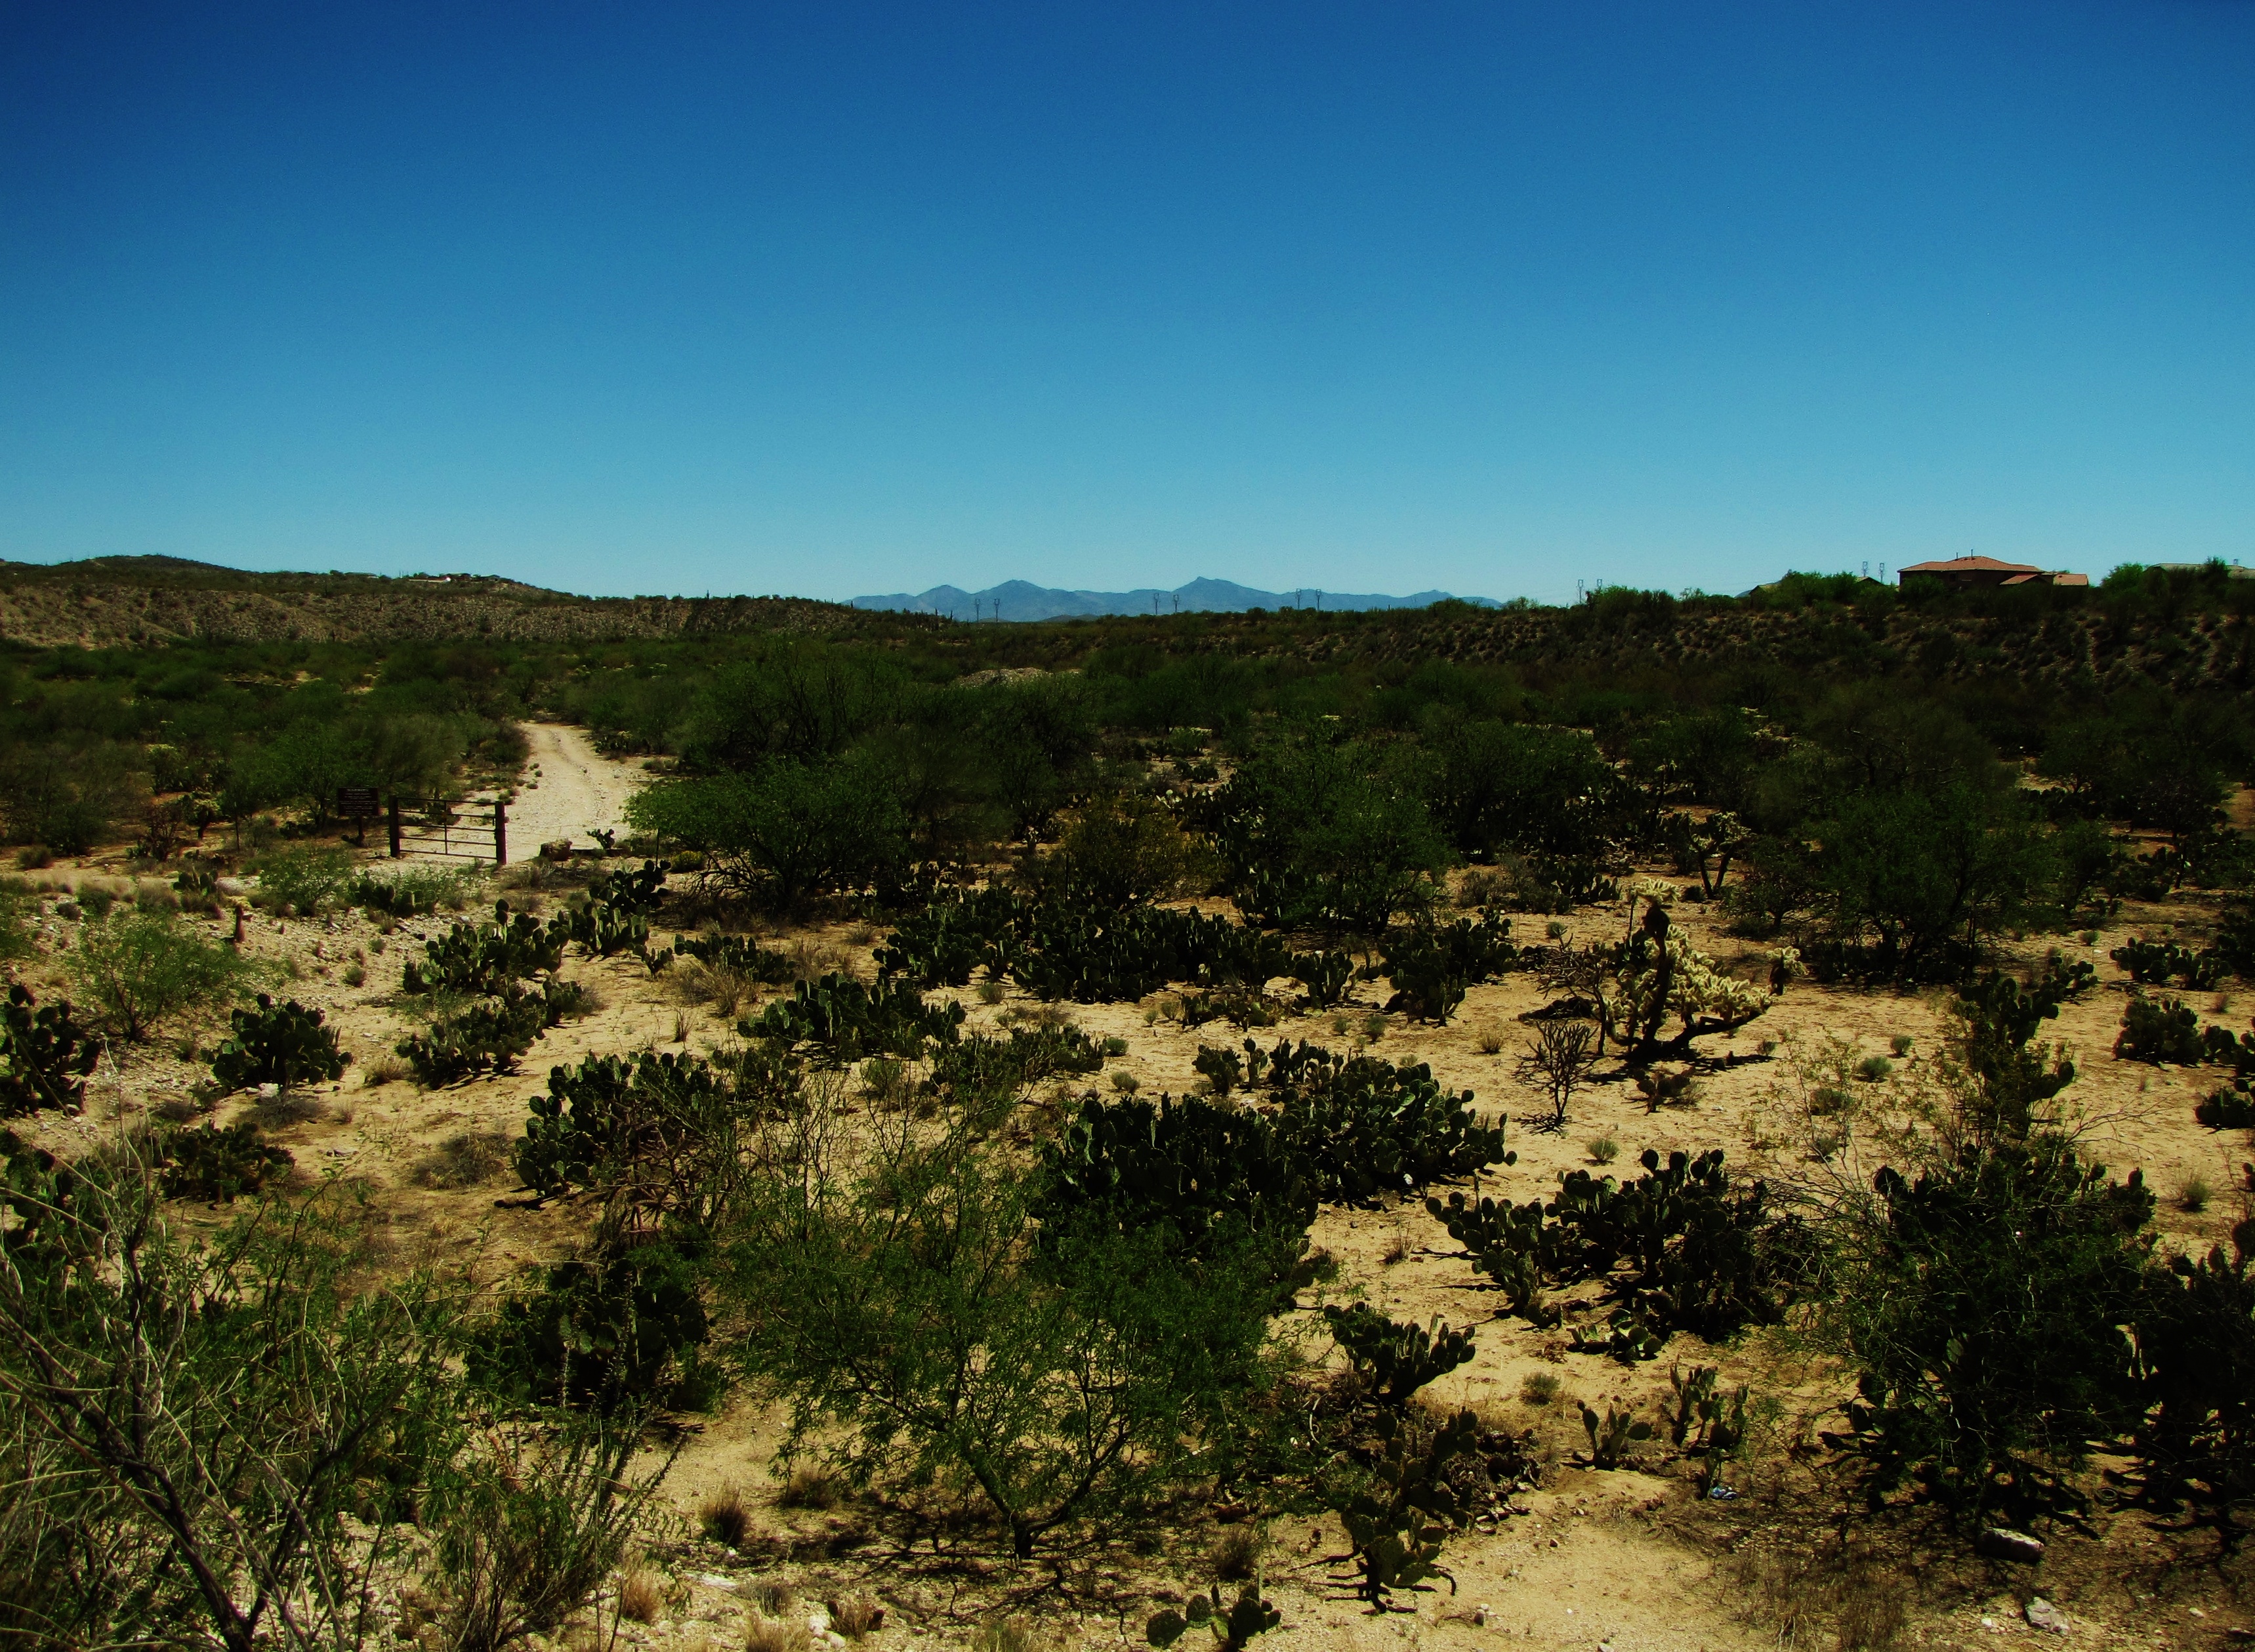
landscape, tree, nature, forest, grass, rock, horizon, wilderness, mountain, field, hill, valley, soil, savanna, grassland, vegetation, plateau, habitat, ecosystem, rural area, natural environment, geographical feature